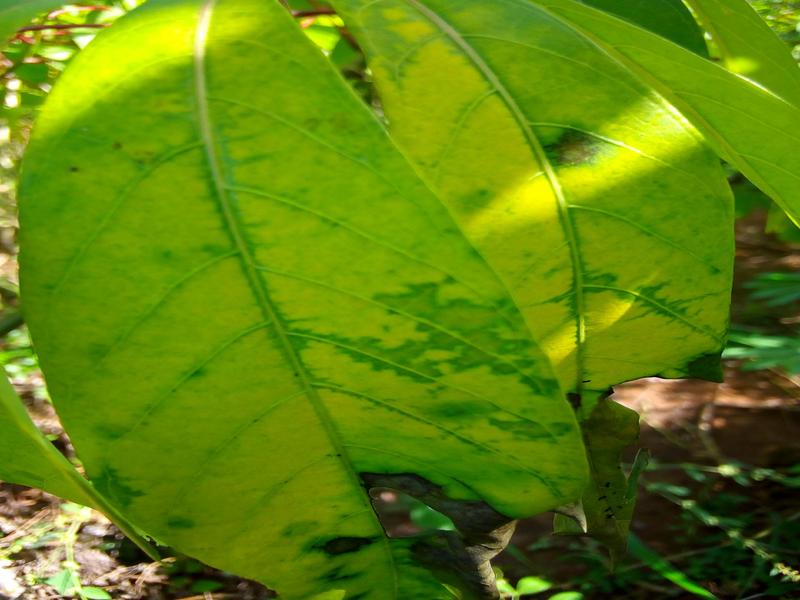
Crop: cassava
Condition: brown_streak_disease